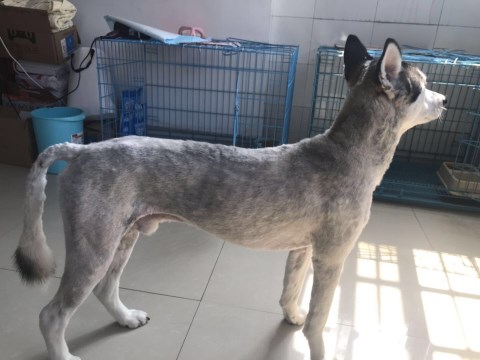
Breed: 1160-n000003-Siberian_husky